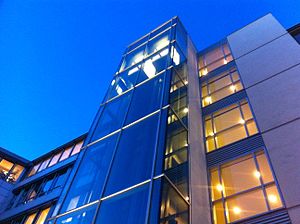
BSH Hausgeräte
BSH's hovedkvarter
BSH Hausgeräte GmbH er en tysk producent af hvidevarer, som er den største i Europa og blandt de største på verdensplan. Koncernen er etableret som et joint venture i 1967 mellem Robert Bosch GmbH og Siemens AG. Den årlige omsætning i koncernen var i 2014 på 11,45 mia. Euro. BSH driver i dag 43 fabrikker i 13 lande i Europa, USA, Latinamerika og Asien. BSH-koncernen består i dag af omkring 80 virksomheder i 50 lande og med en samlet arbejdsstyrke på mere end 53.000 ansatte. I september 2014 lavede Robert Bosch GmbH en købsaftale om at købe Simens 50 % ejerandel i BSH-koncernen for en pris på i alt 3 mia. Euro.